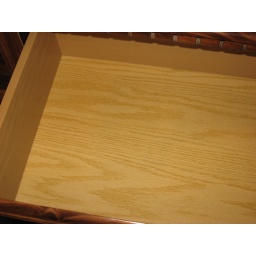
My last empty drawer in my bedroom @ home